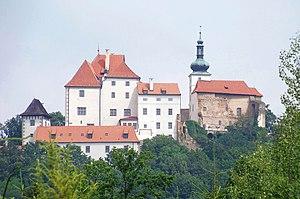
Vysoký Chlumec est une commune du district de Příbram, dans la région de Bohême-Centrale, en République tchèque. Sa population s'élevait à 828 habitants en 2020.